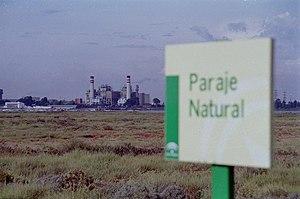
Paisaje natural e industrial en la provincia de Huelva